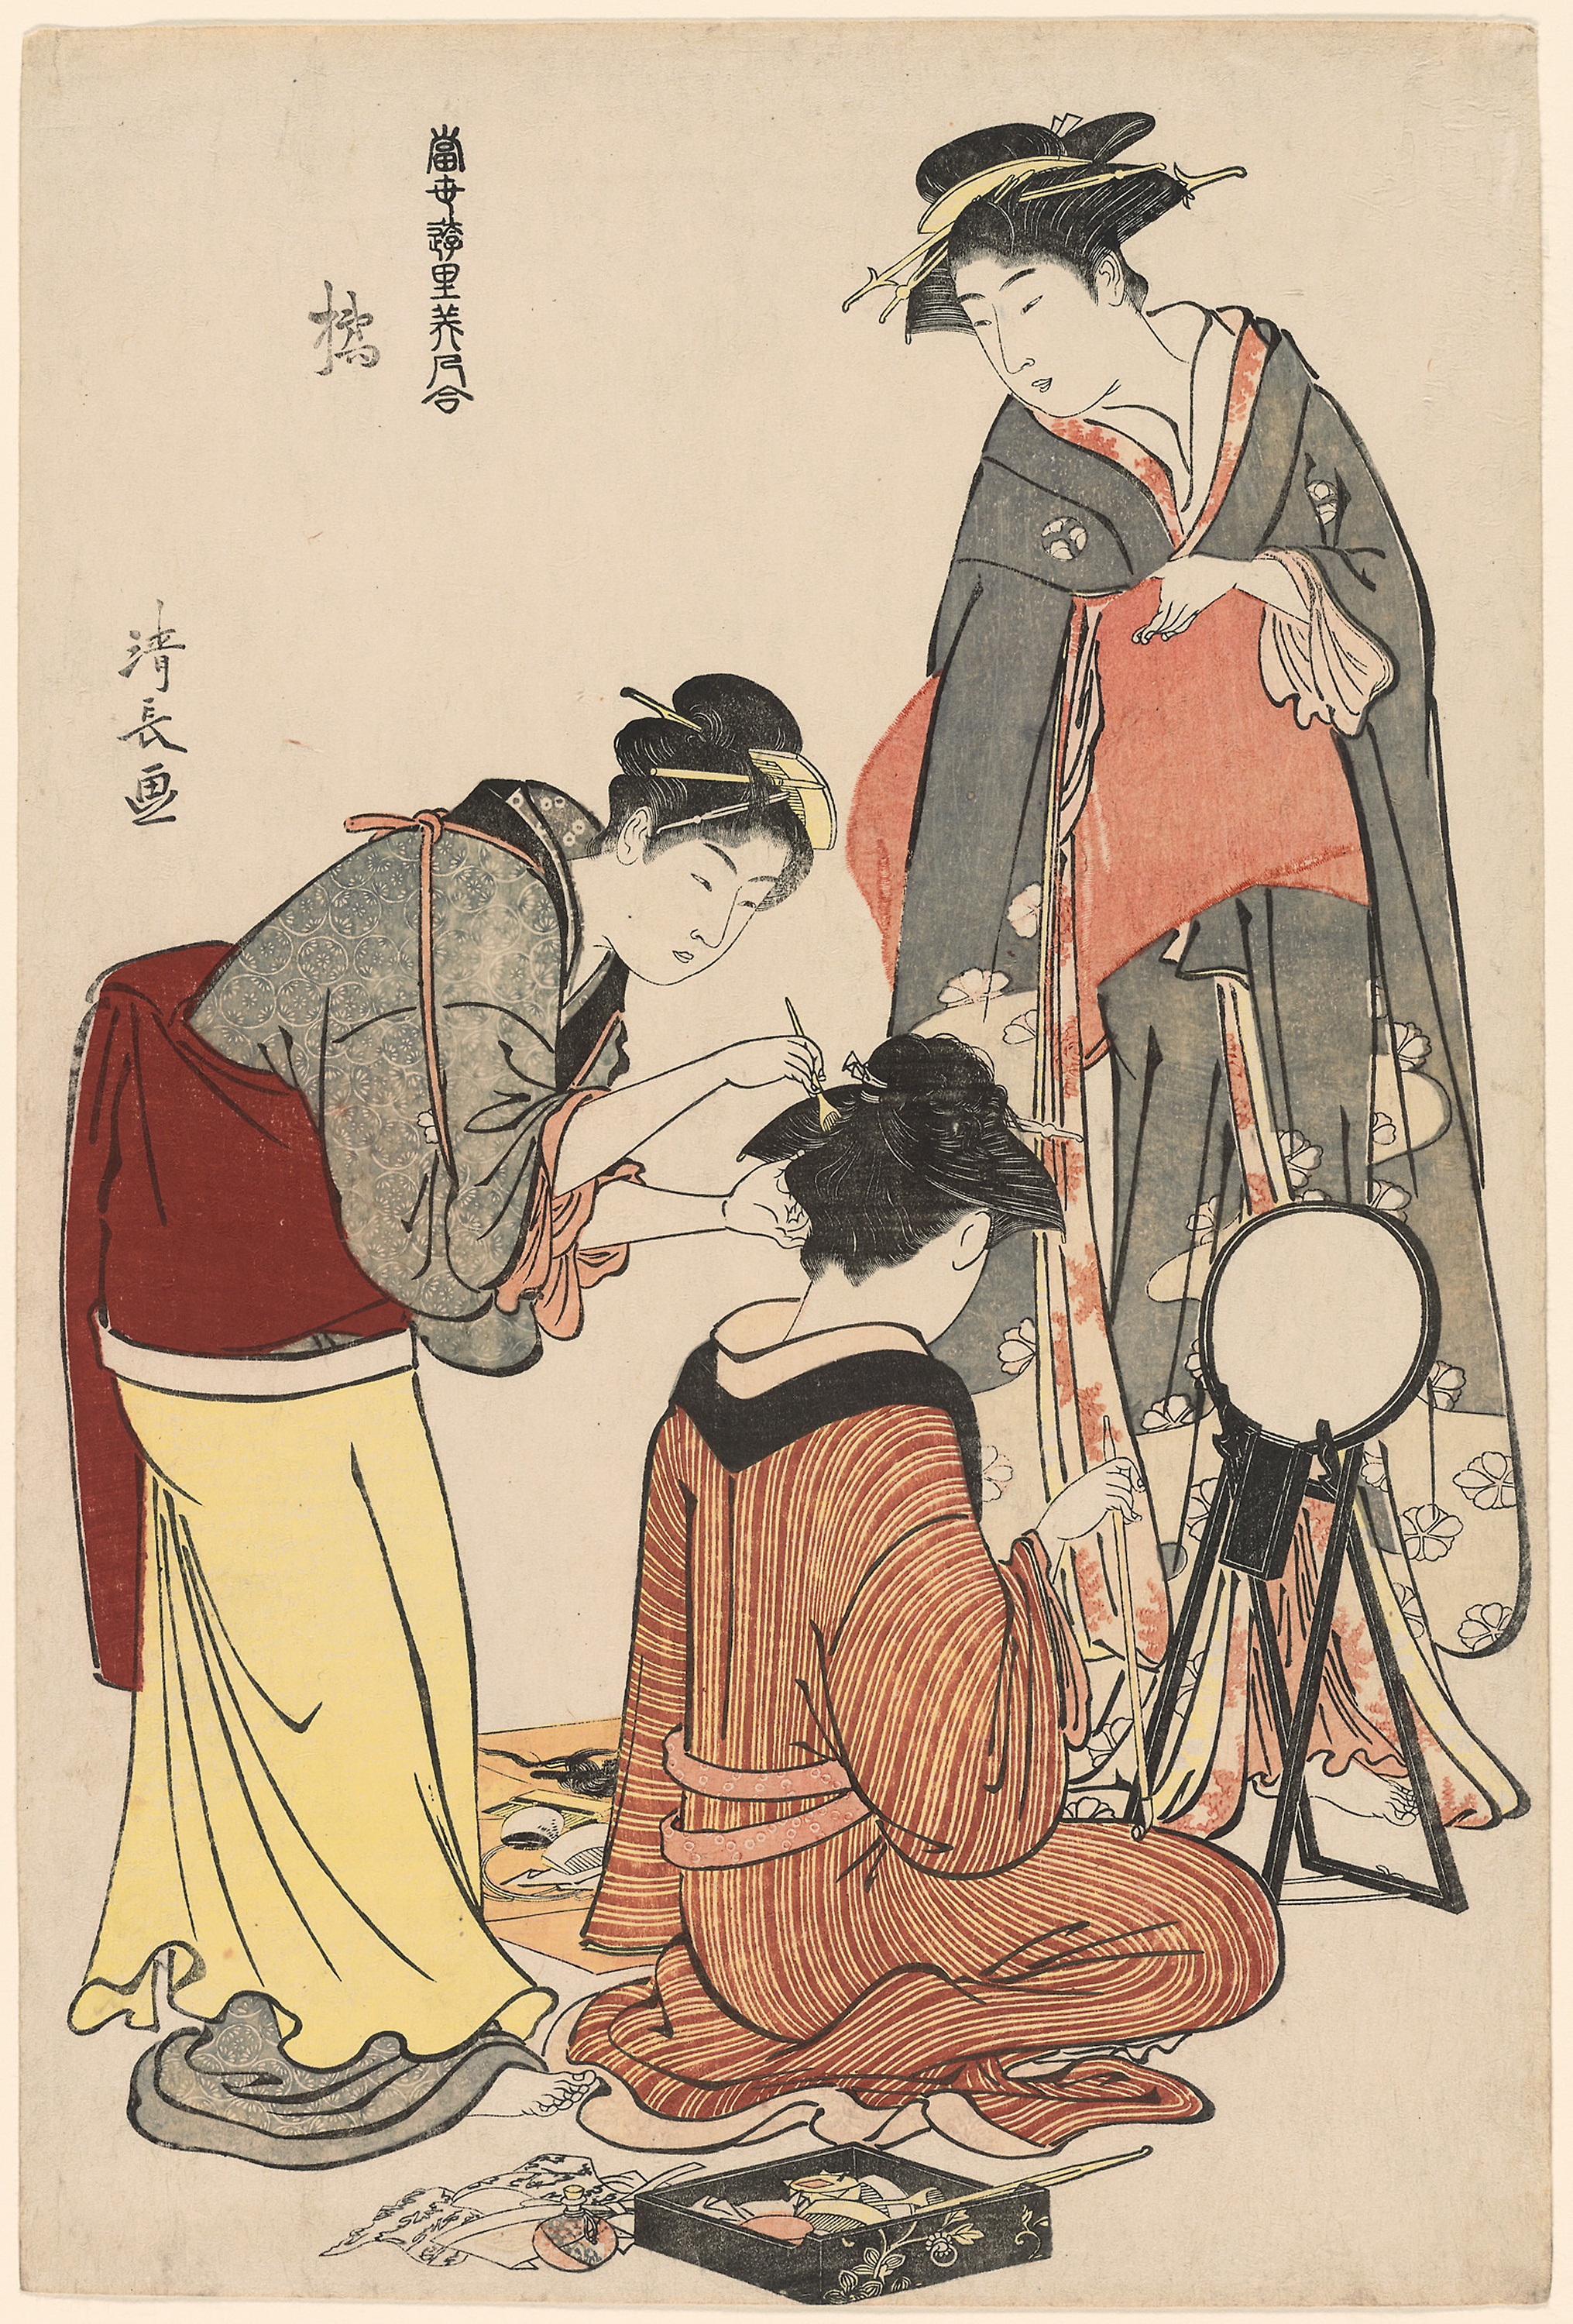
cartoon, illustration, art, painting, history